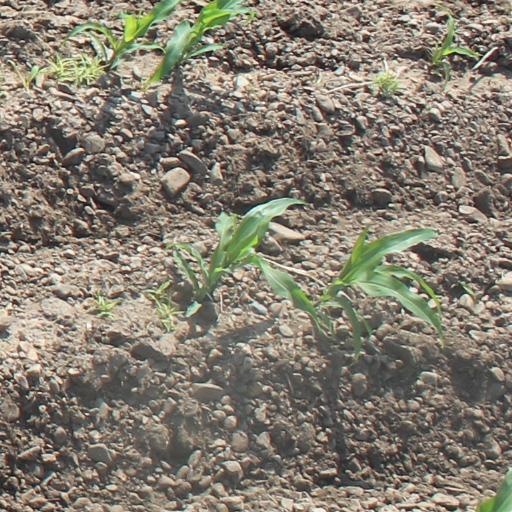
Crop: maize; corn